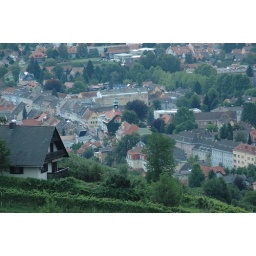
Close-up view from our window in the castle (the hotel in Deutschlandsberg, Austria).